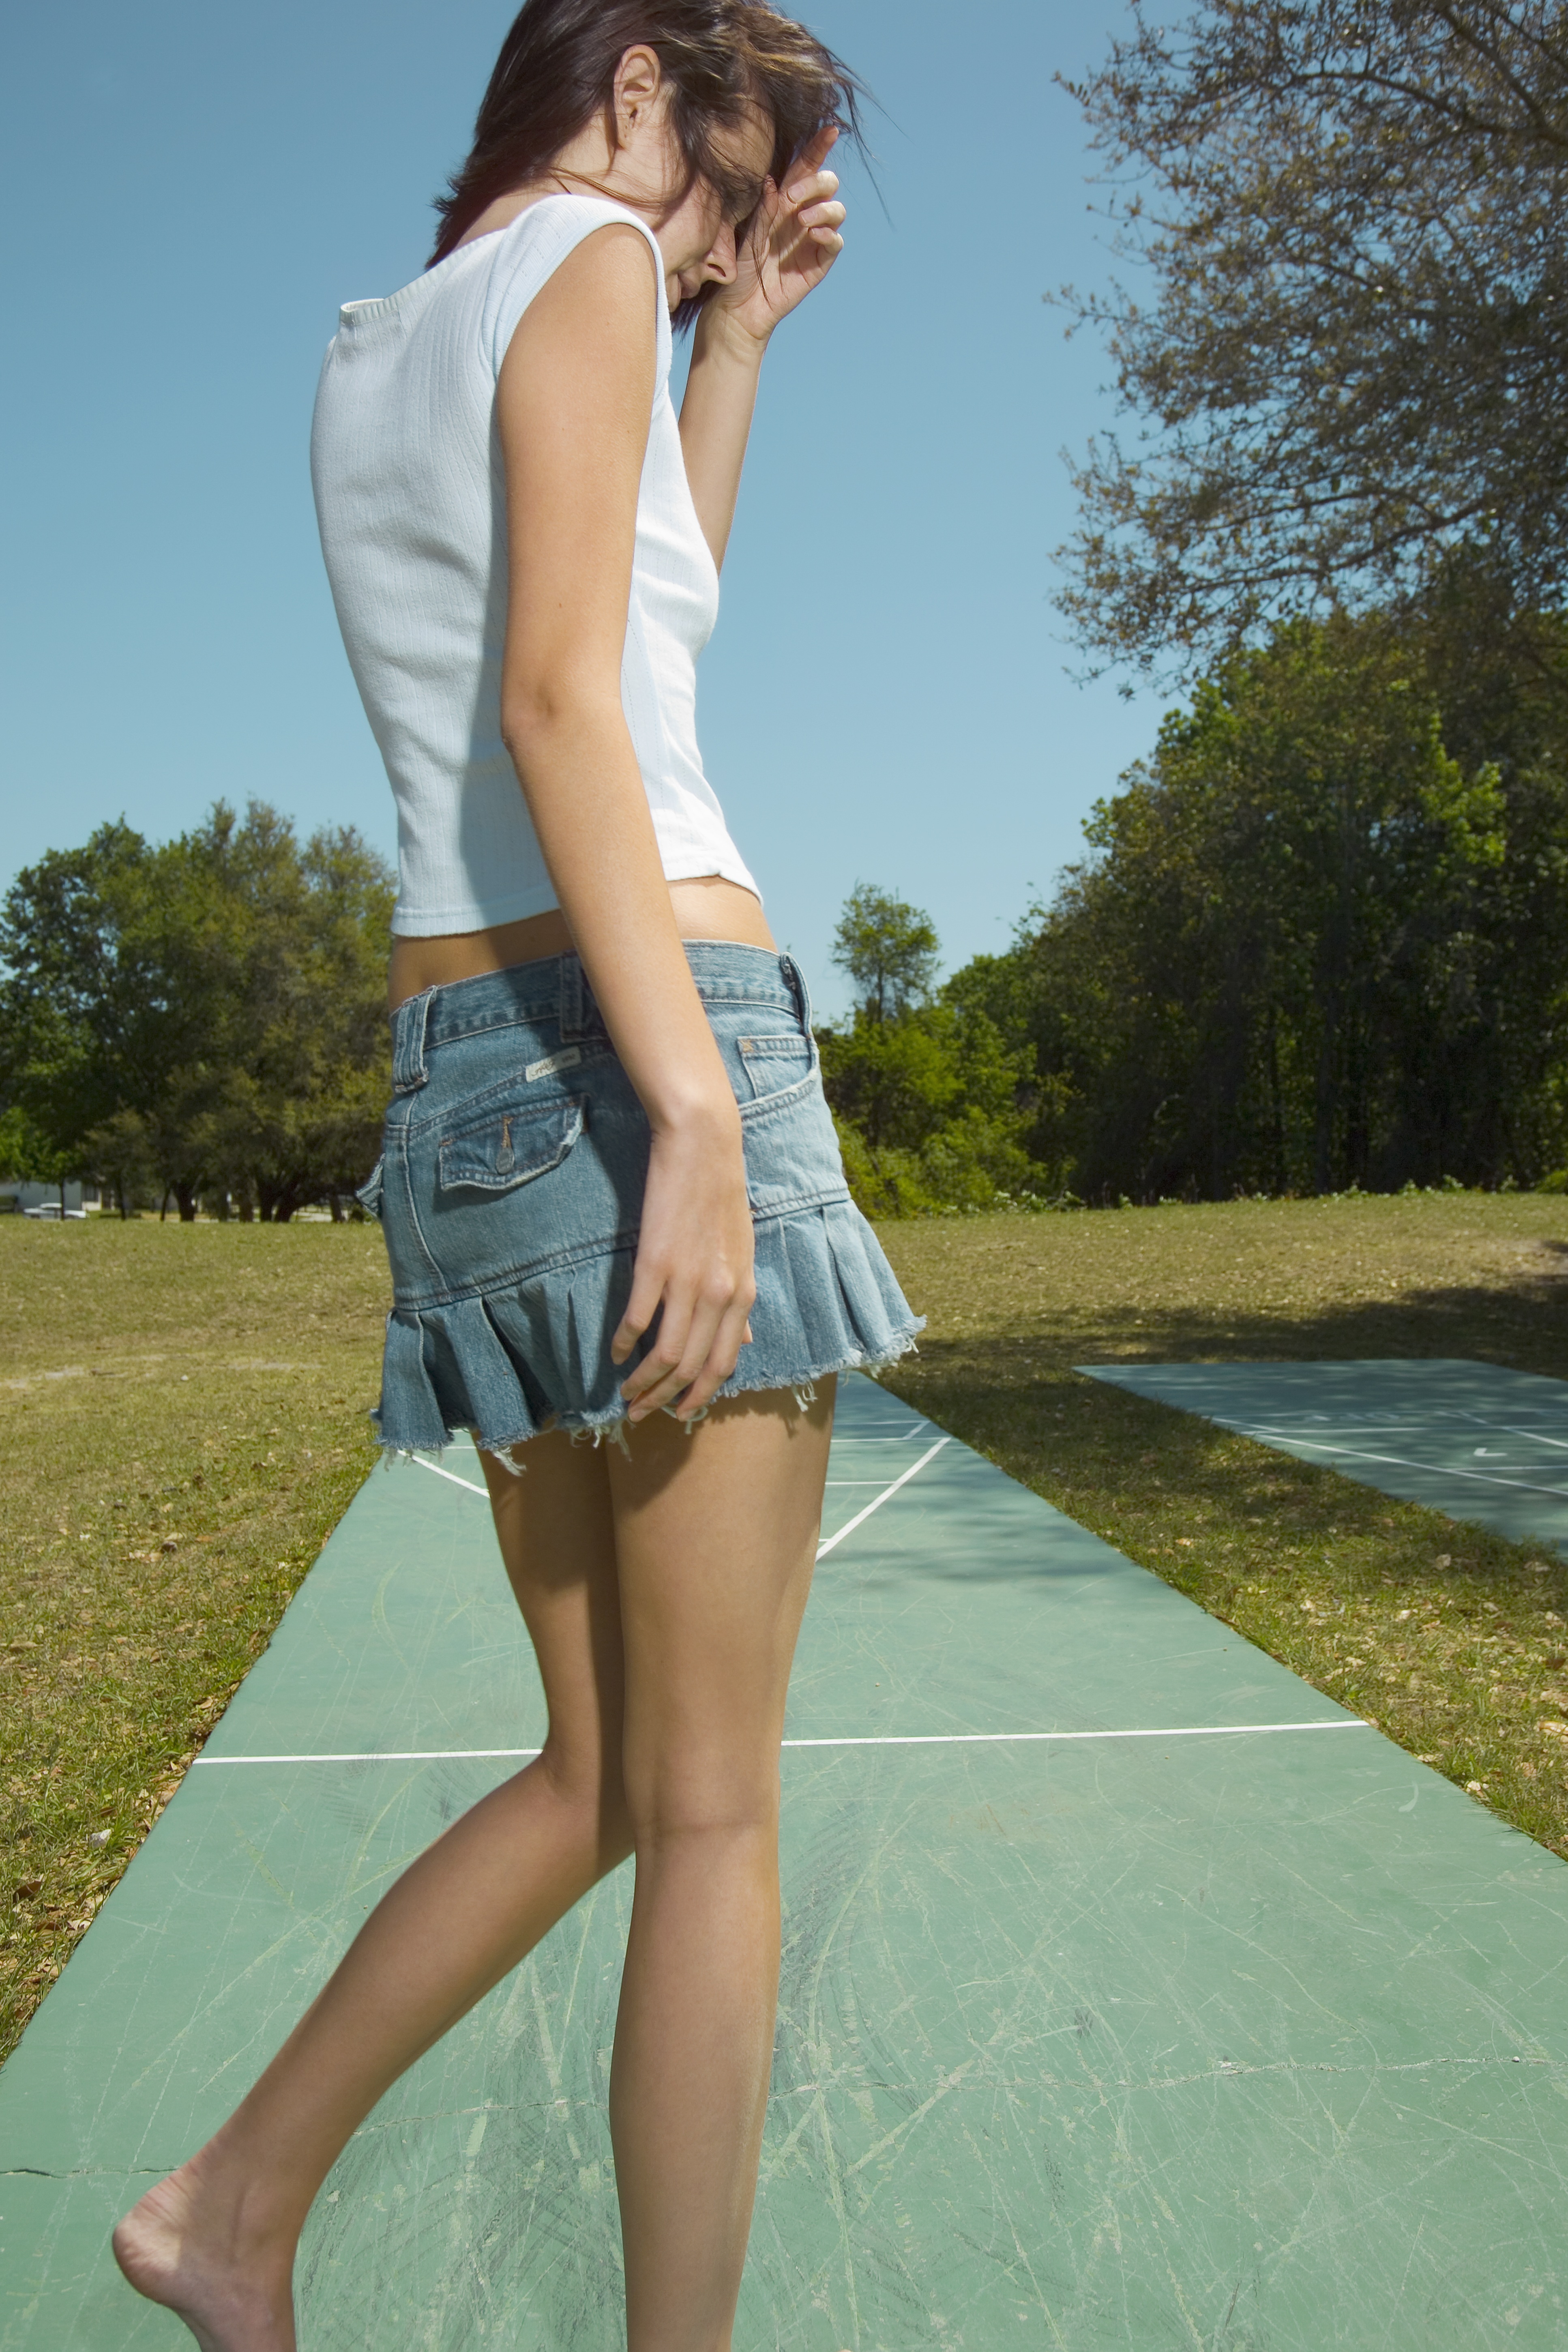
shoe, girl, woman, leg, model, young, spring, fashion, clothing, lifestyle, leisure, human body, outdoors, sports, thigh, footwear, sexy, teen, photo shoot, miniskirt, supermodel, shuffleboard court